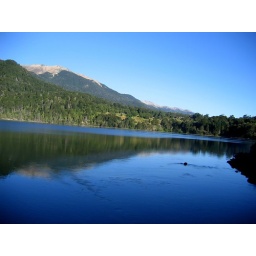
A shot of Lago Correntoso taken from the bridge spanning the shortest river in the world.